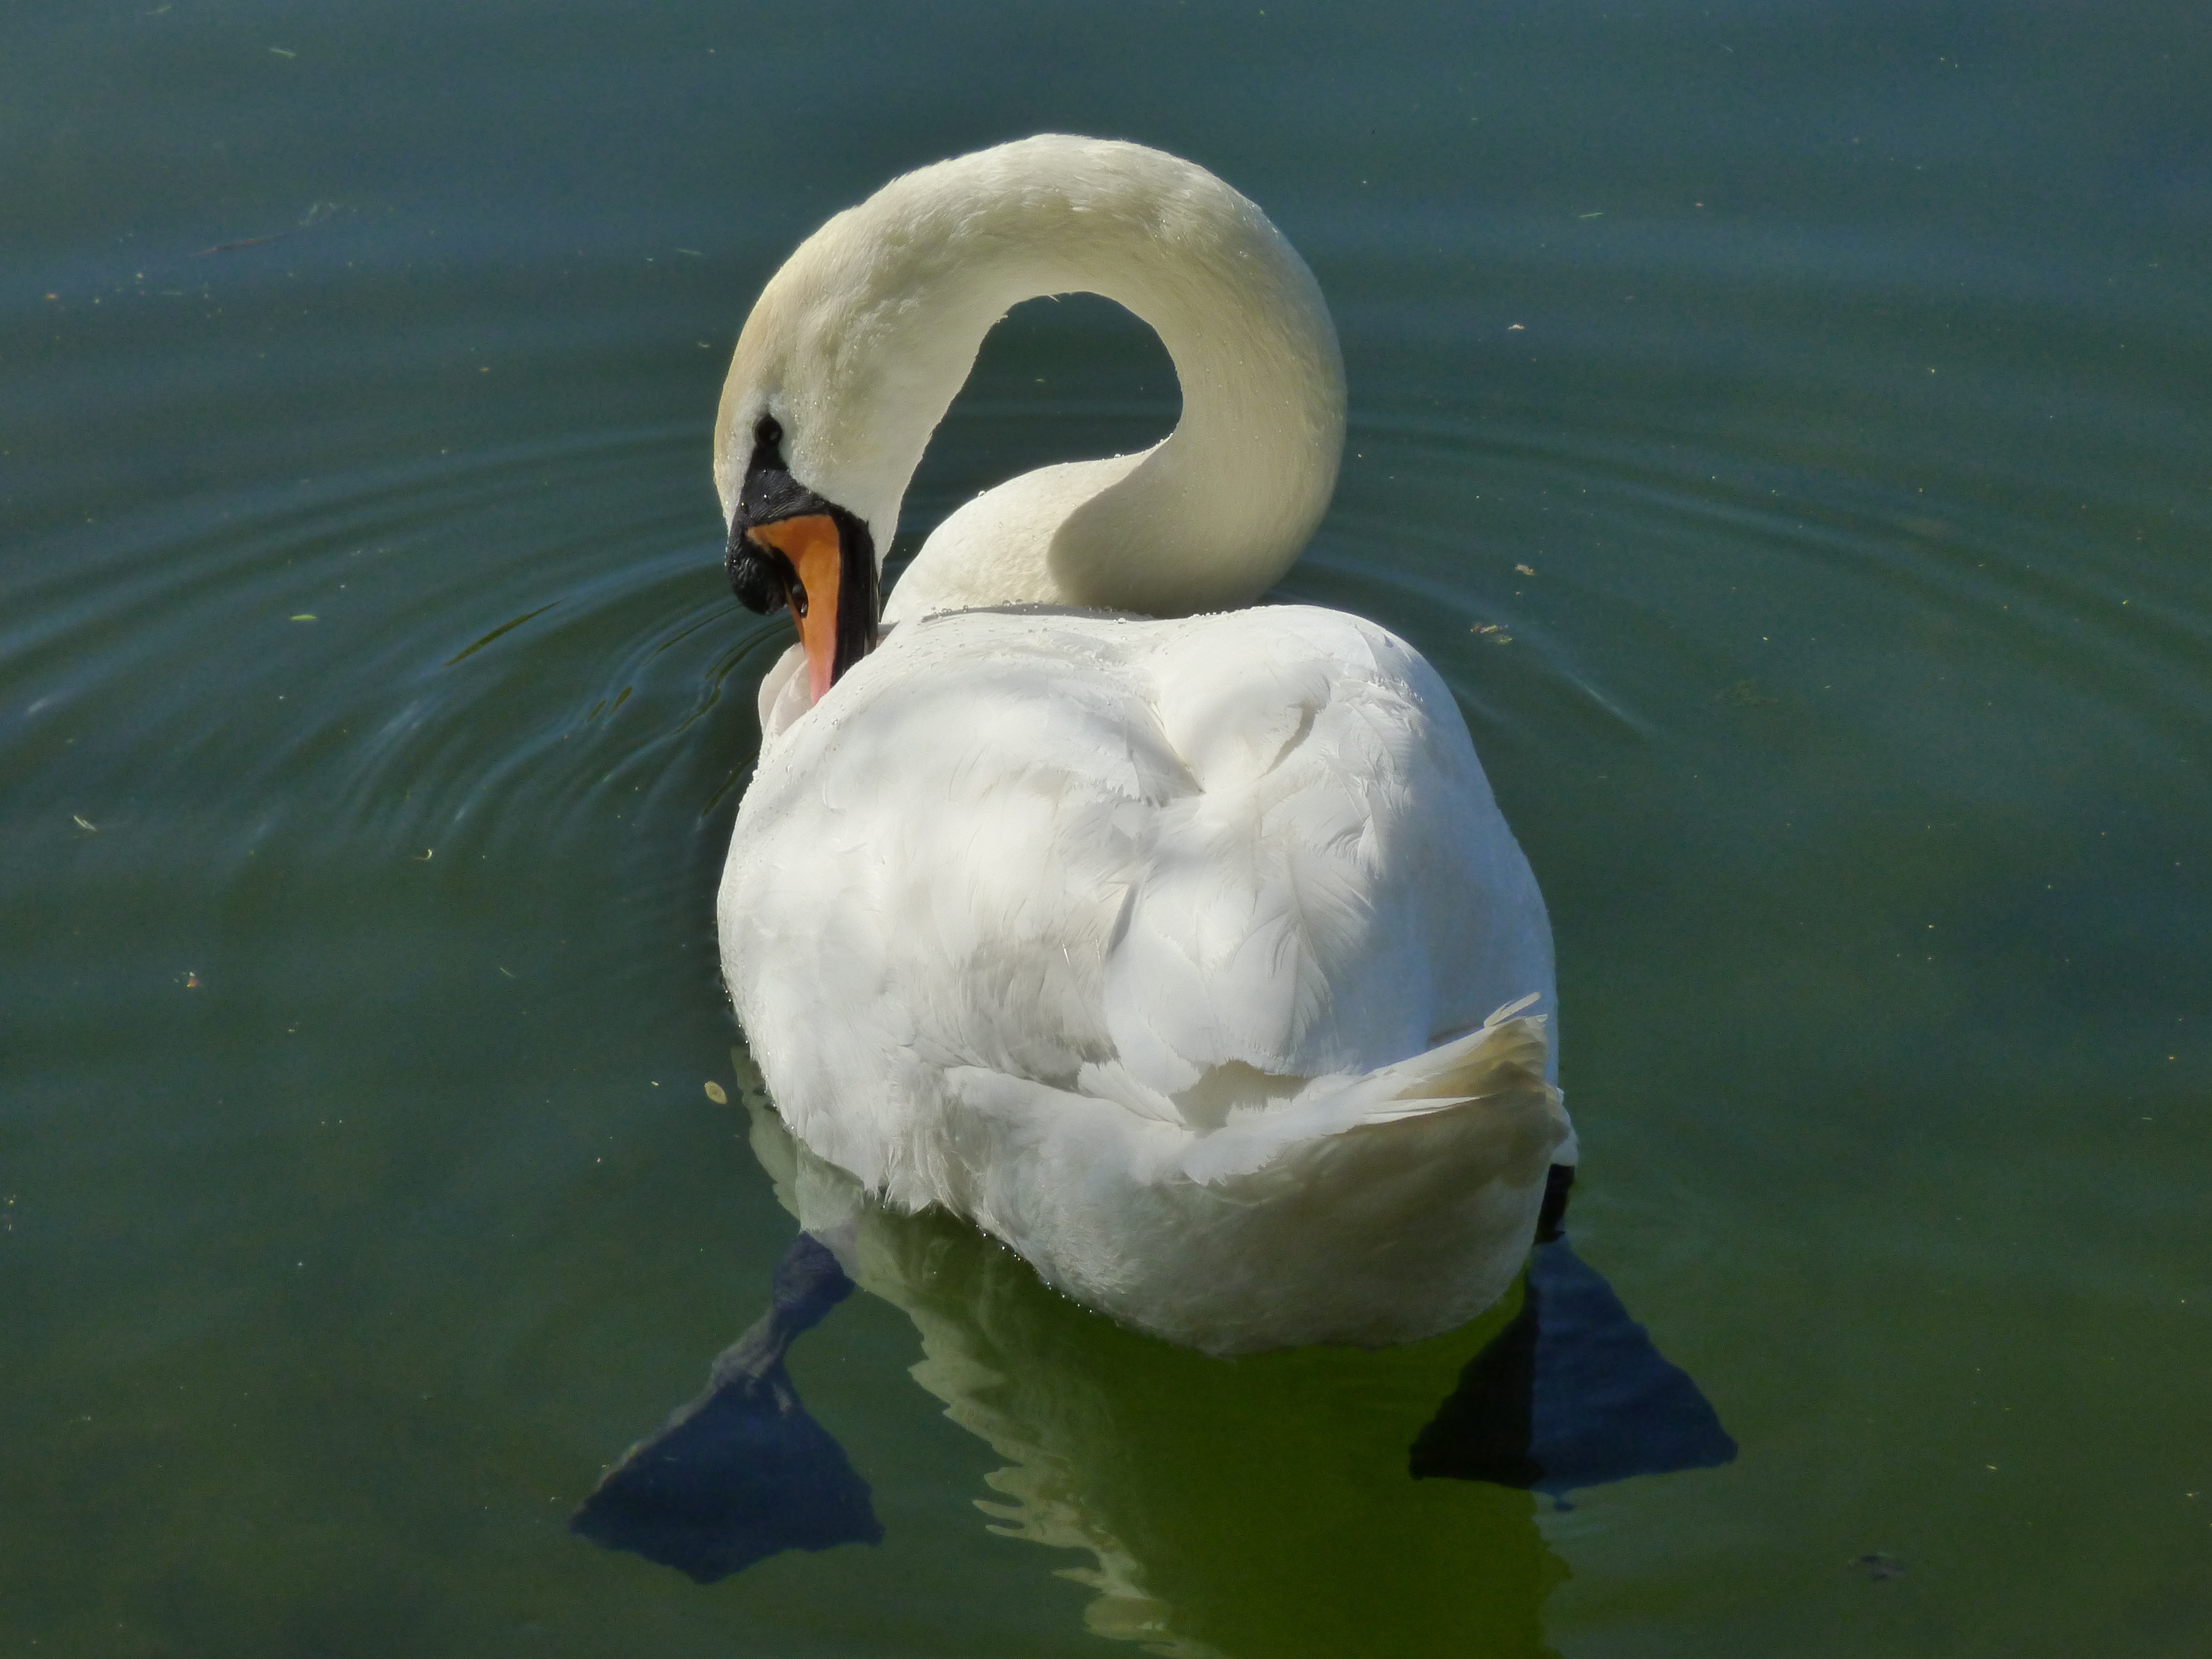
water, nature, bird, wing, reflection, beak, fauna, swan, vertebrate, waterfowl, water bird, white swan, duck bird, ducks geese and swans